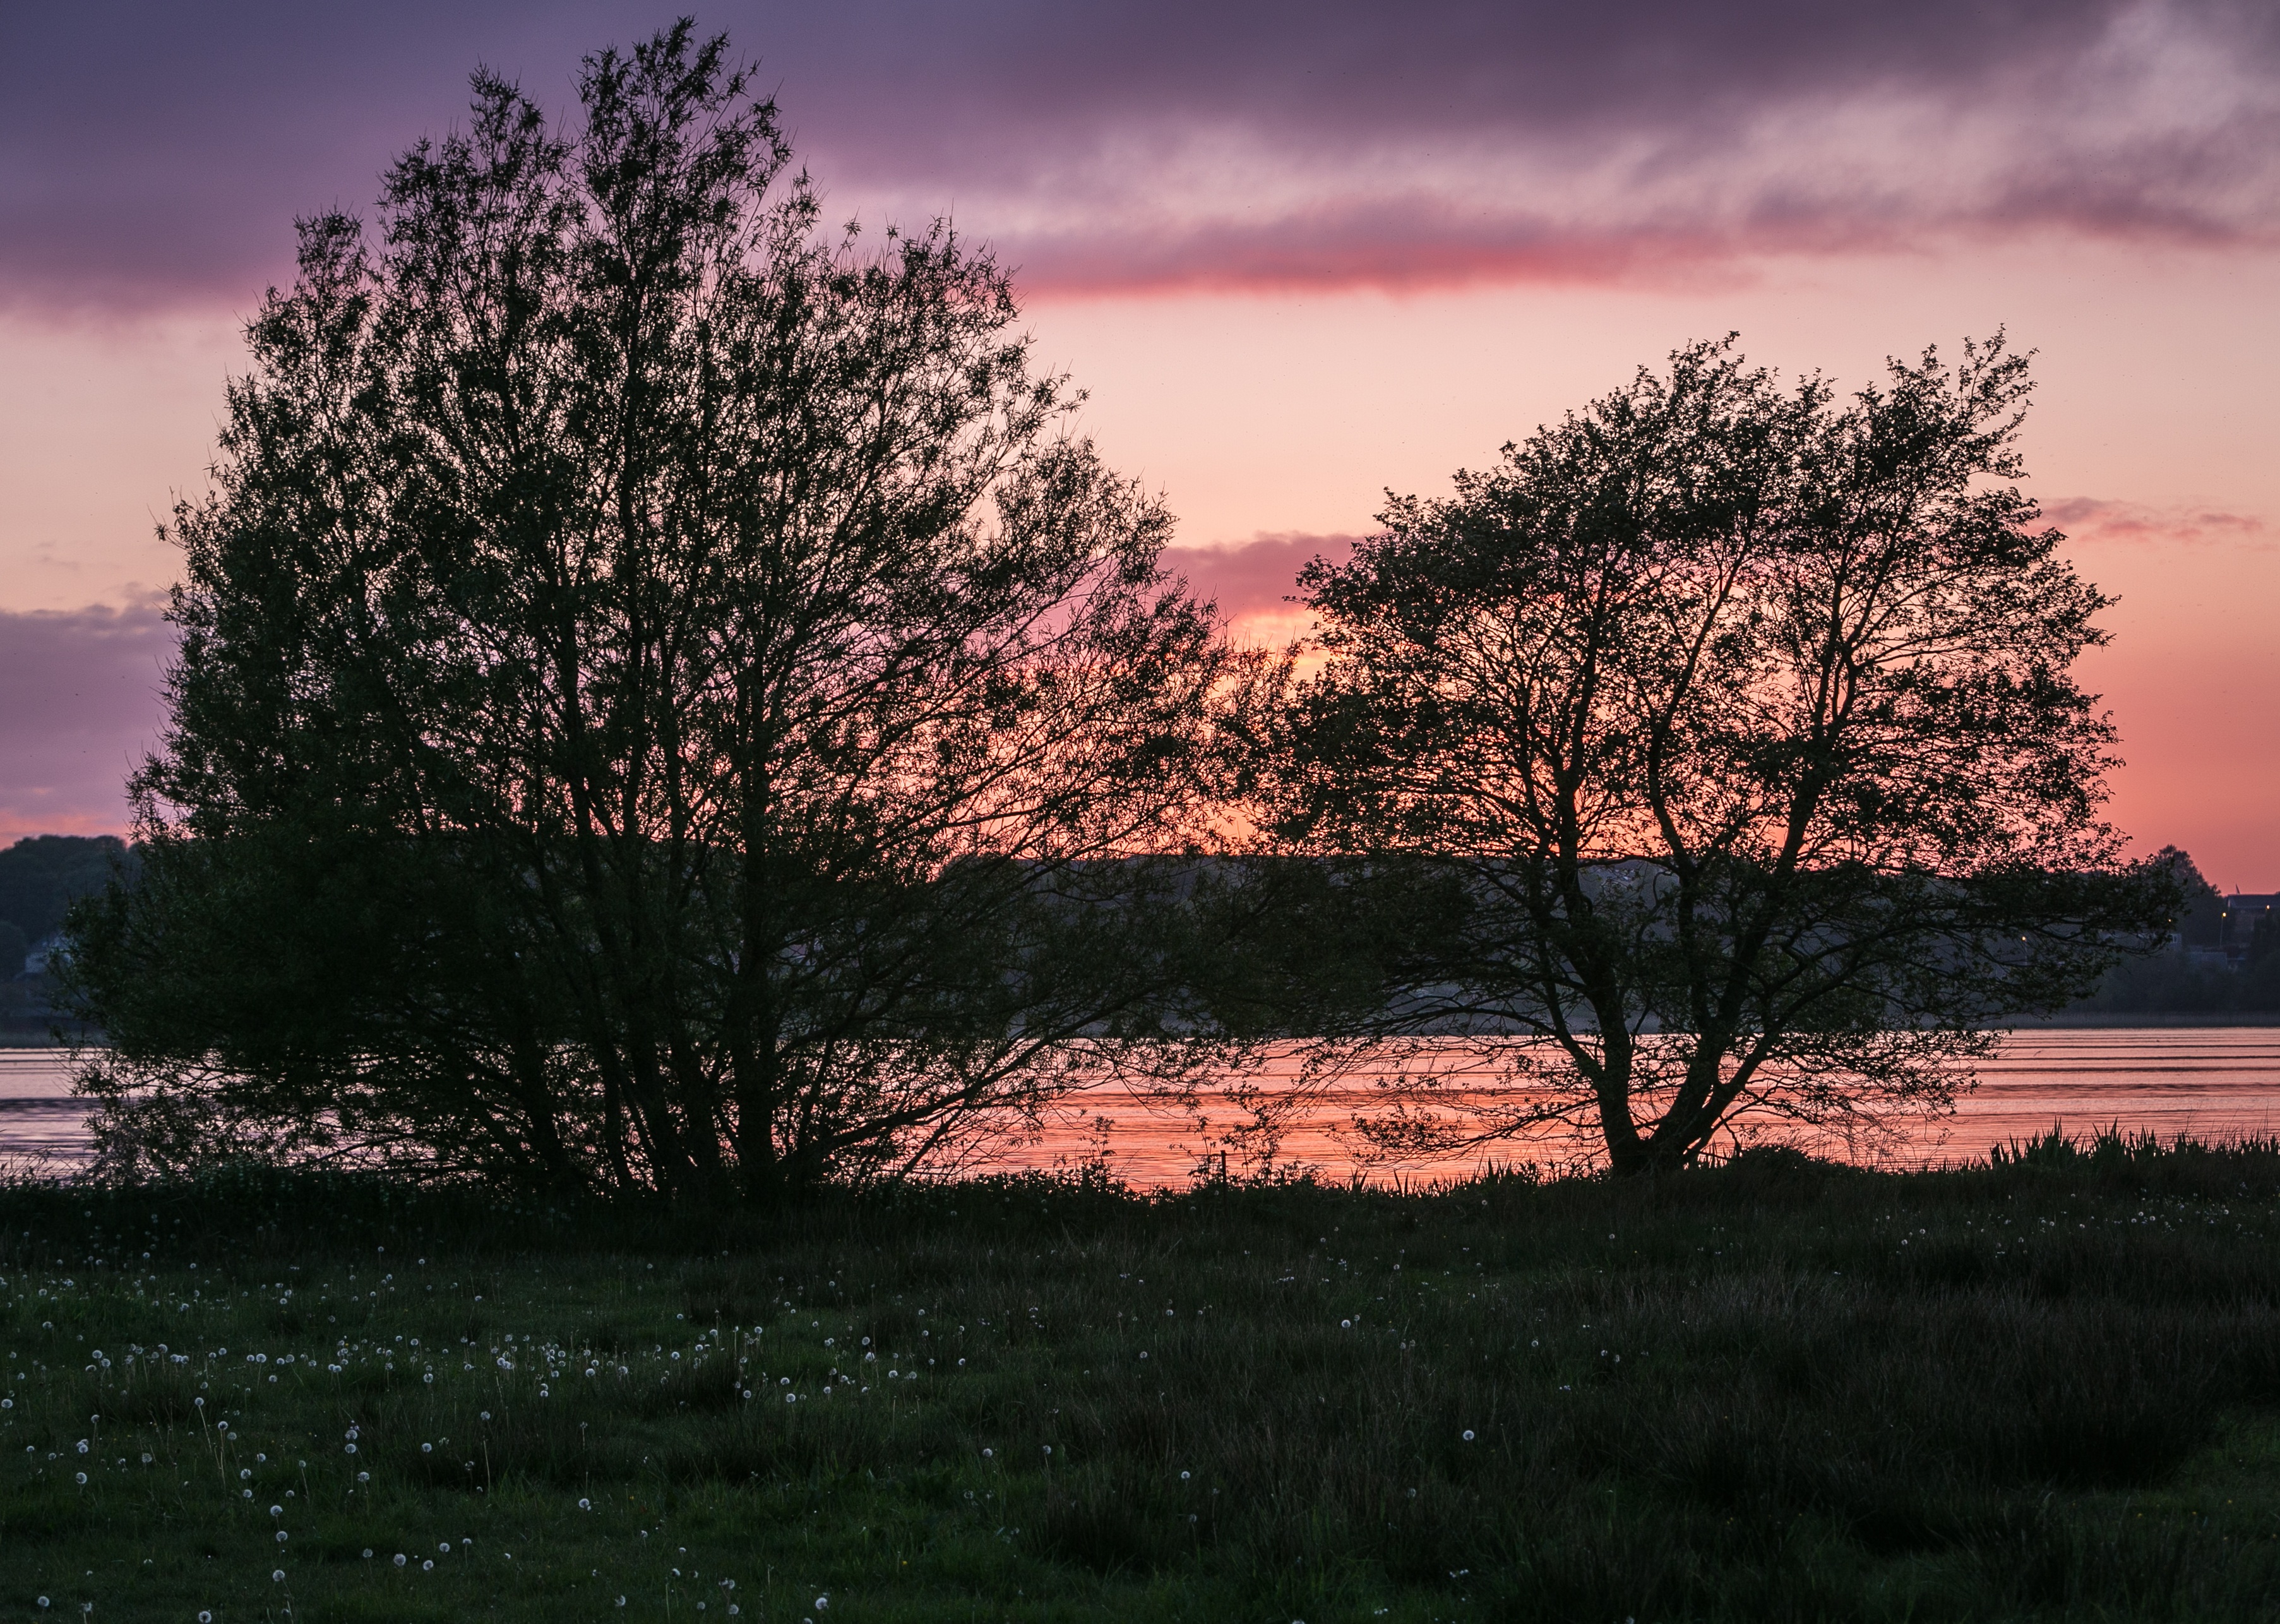
landscape, tree, water, nature, grass, branch, blossom, cloud, plant, sky, sunrise, sunset, field, sunlight, morning, leaf, hill, flower, lake, view, dawn, dusk, evening, spring, natural, autumn, silence, season, trees, clouds, wetland, denmark, rural area, water edge, ro, viborg, s nders, atmospheric phenomenon, woody plant